Sacha Pitoëff

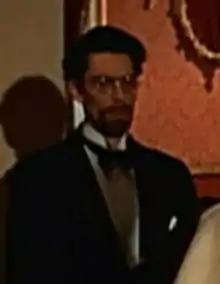
Pitoëff in "Anastasia" (1956)

Sacha Pitoëff (born Alexandre Pitoëff; 11 March 1920 – 21 July 1990) was a Swiss-born French actor and stage director.